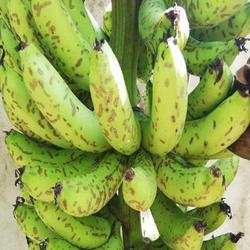
Label: Banana